Climate change in Vietnam

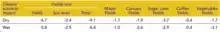
Change in Crop Production in 2050 due to Climate Change with No Adaptation (million metric tons )

The Southern Institute of Water Resources Research (SIWRR) reported the increasing trend of salinity intrusion. A large area of the Mekong Delta is seasonally affected by salinity intrusion during the dry season, especially during the months of March and April, when river flow is at its minimum. Considerable changes have been observed in the flow regime of the Mekong River, with a lower water flow at the beginning of the dry season, resulting in salinity intrusion starting earlier than usual.